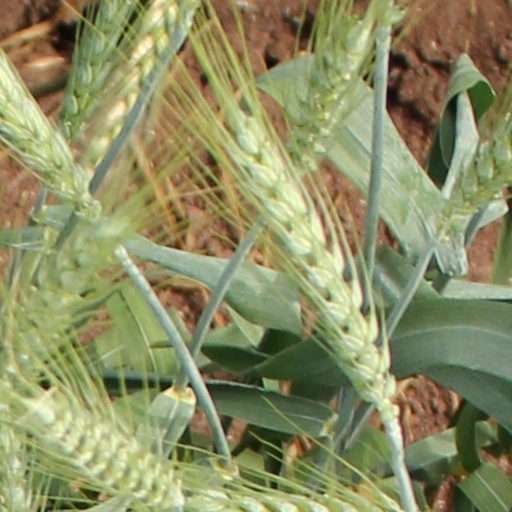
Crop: wheat